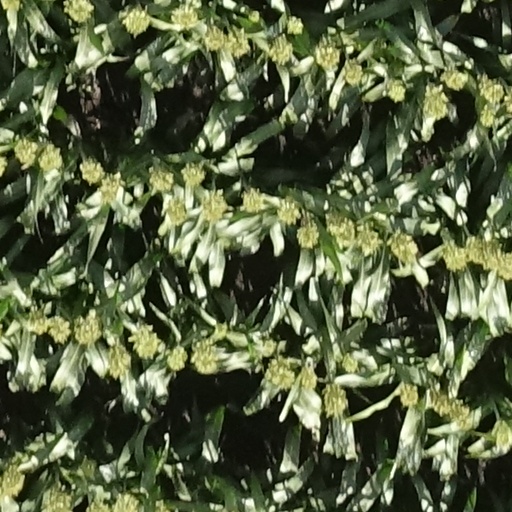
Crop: sorghum